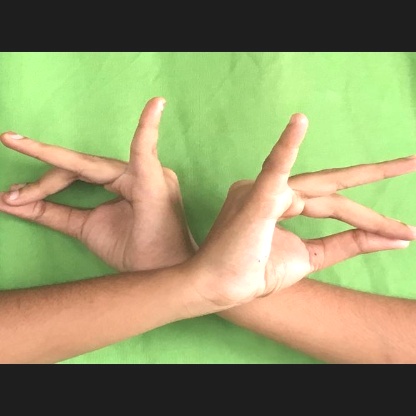
Mudra: Katakavardhana